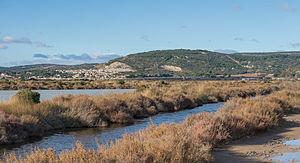
Quartier Les Crozes depuis les Salins (ancien marais salants). Frontignan, Hérault, France.